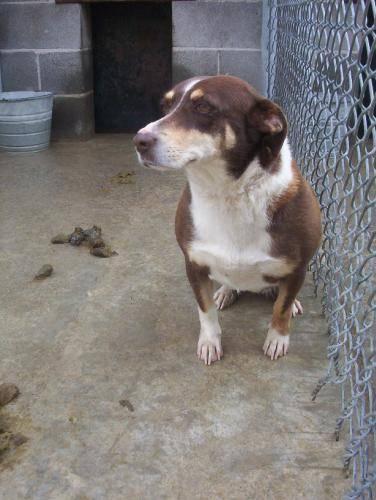
dog